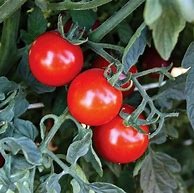
Label: tomato